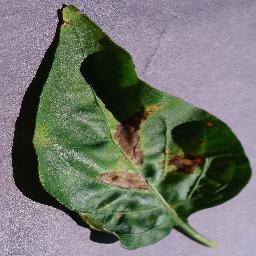
Label: Pepper,_bell___Bacterial_spot